Sonic the Hedgehog 2

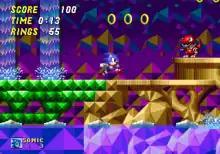
A screenshot of Hidden Palace Zone, one of the cut "Sonic 2" levels. It featured extensively in prerelease advertisements and was restored in the 2013 "Sonic 2" remake.

During development, Cerny left STI; he said that he left as development concluded, though the Sega executive Masaharu Yoshii recalled that he departed around halfway through. Cerny left partly because of the rising tensions between the Japanese and American developers, feeling the Americans were not treated respectfully. Further complicating this was STI's involvement with the "Sonic" franchise and Naka's desire to oversee development personally, as well as Sega of America's initial hesitation to assist given their lack of confidence in the Sonic character. Yoshii was installed as the temporary head of STI and was credited as "Sonic 2" director. He said that the situation was severe because Sega of America was "betting everything" on "Sonic 2", but the STI staff did not display any stress and remained optimistic that the project would be finished.